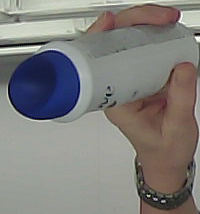
Product: dove_spray